Denman Prospect, Australian Capital Territory

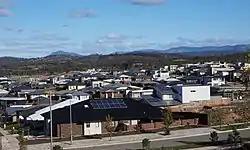
Denman Prospect in May 2020

The ACT government attempted to sell the entire suburb as one lot to a developer first at an auction, and then by negotiation. However the Colliers auction on 12 April 2013 was a failure with only one registered bidder, and then three months of negotiating led nowhere, and so the Land Development Agency will now develop the suburb itself. Blame for the failure to sell to a developer was placed on new solar access regulations, which meant that blocks had to be bigger, or that house sites had to be excavated into the hillside. Denman Prospect was scheduled to be the third suburb to be developed in the Molonglo Valley District and the first in stage 2. In July 2015 the Capital Estate Development company won a tender to build half of the suburb. This company is owned by the Snow family who also own Canberra Airport.